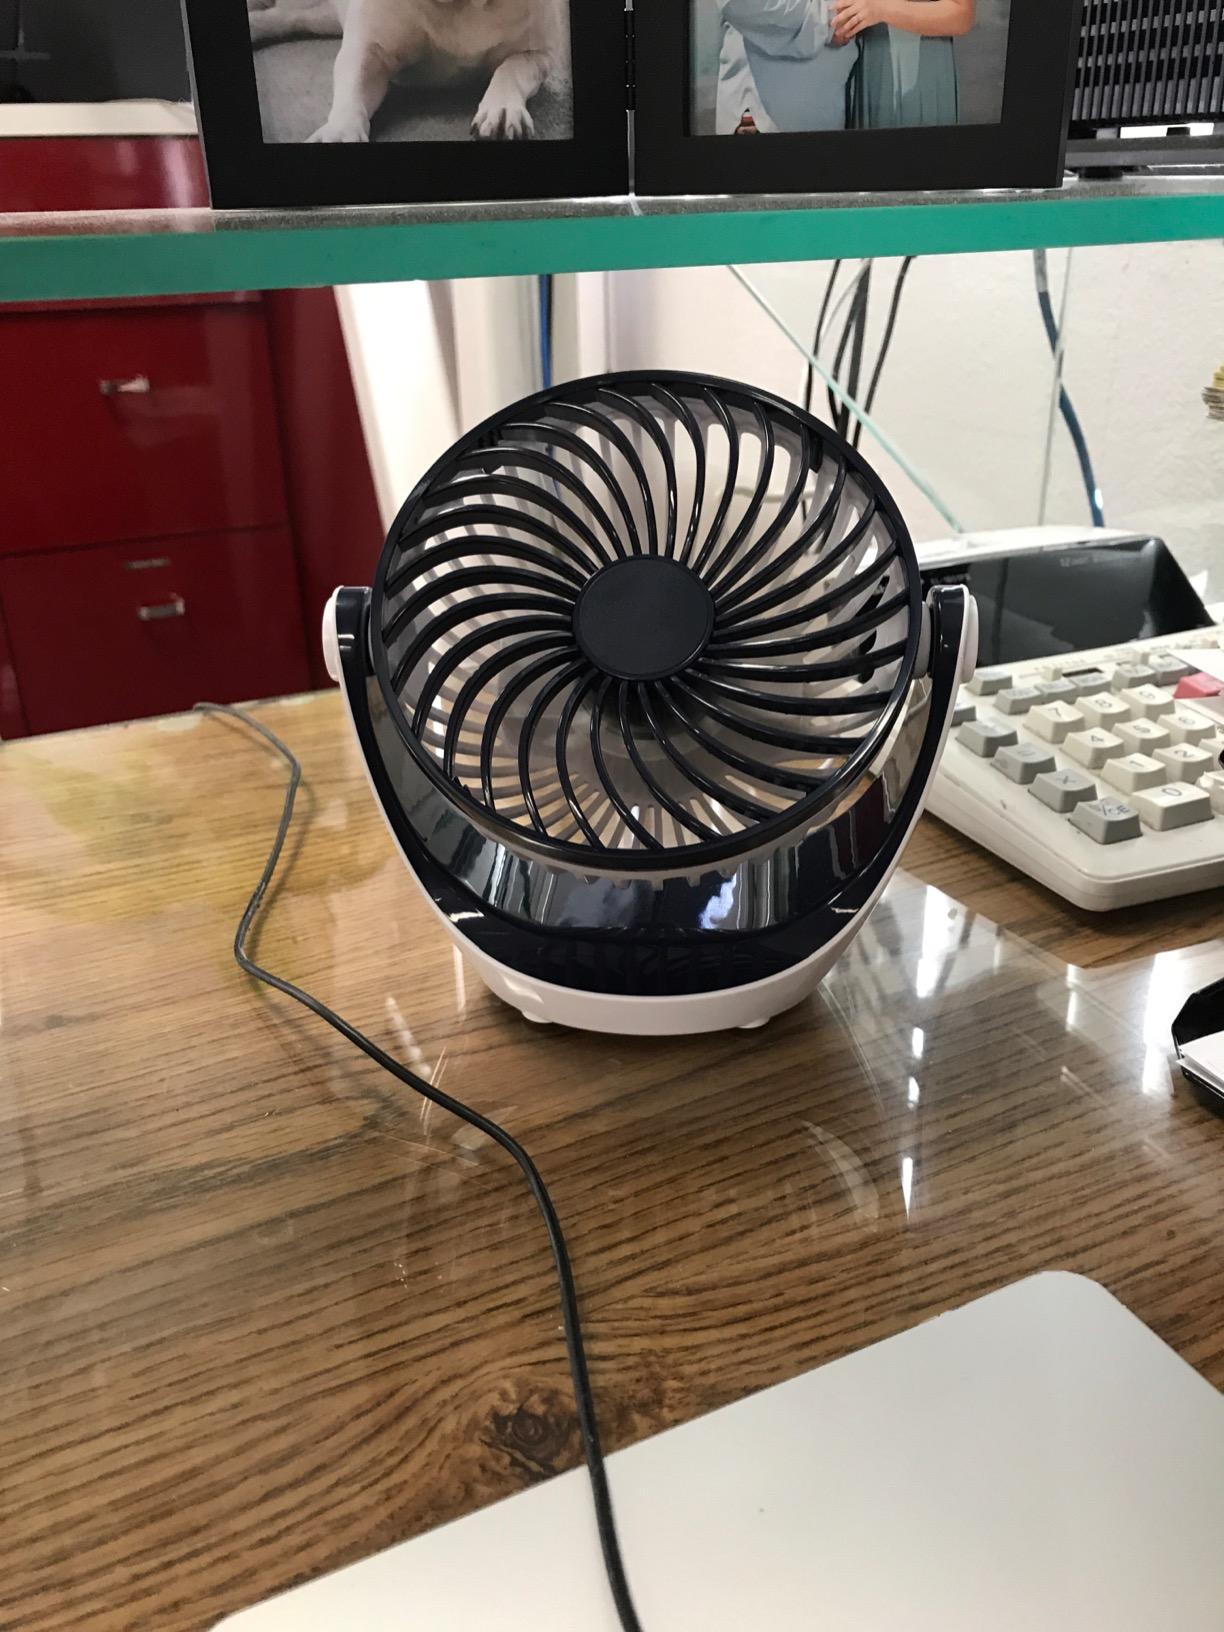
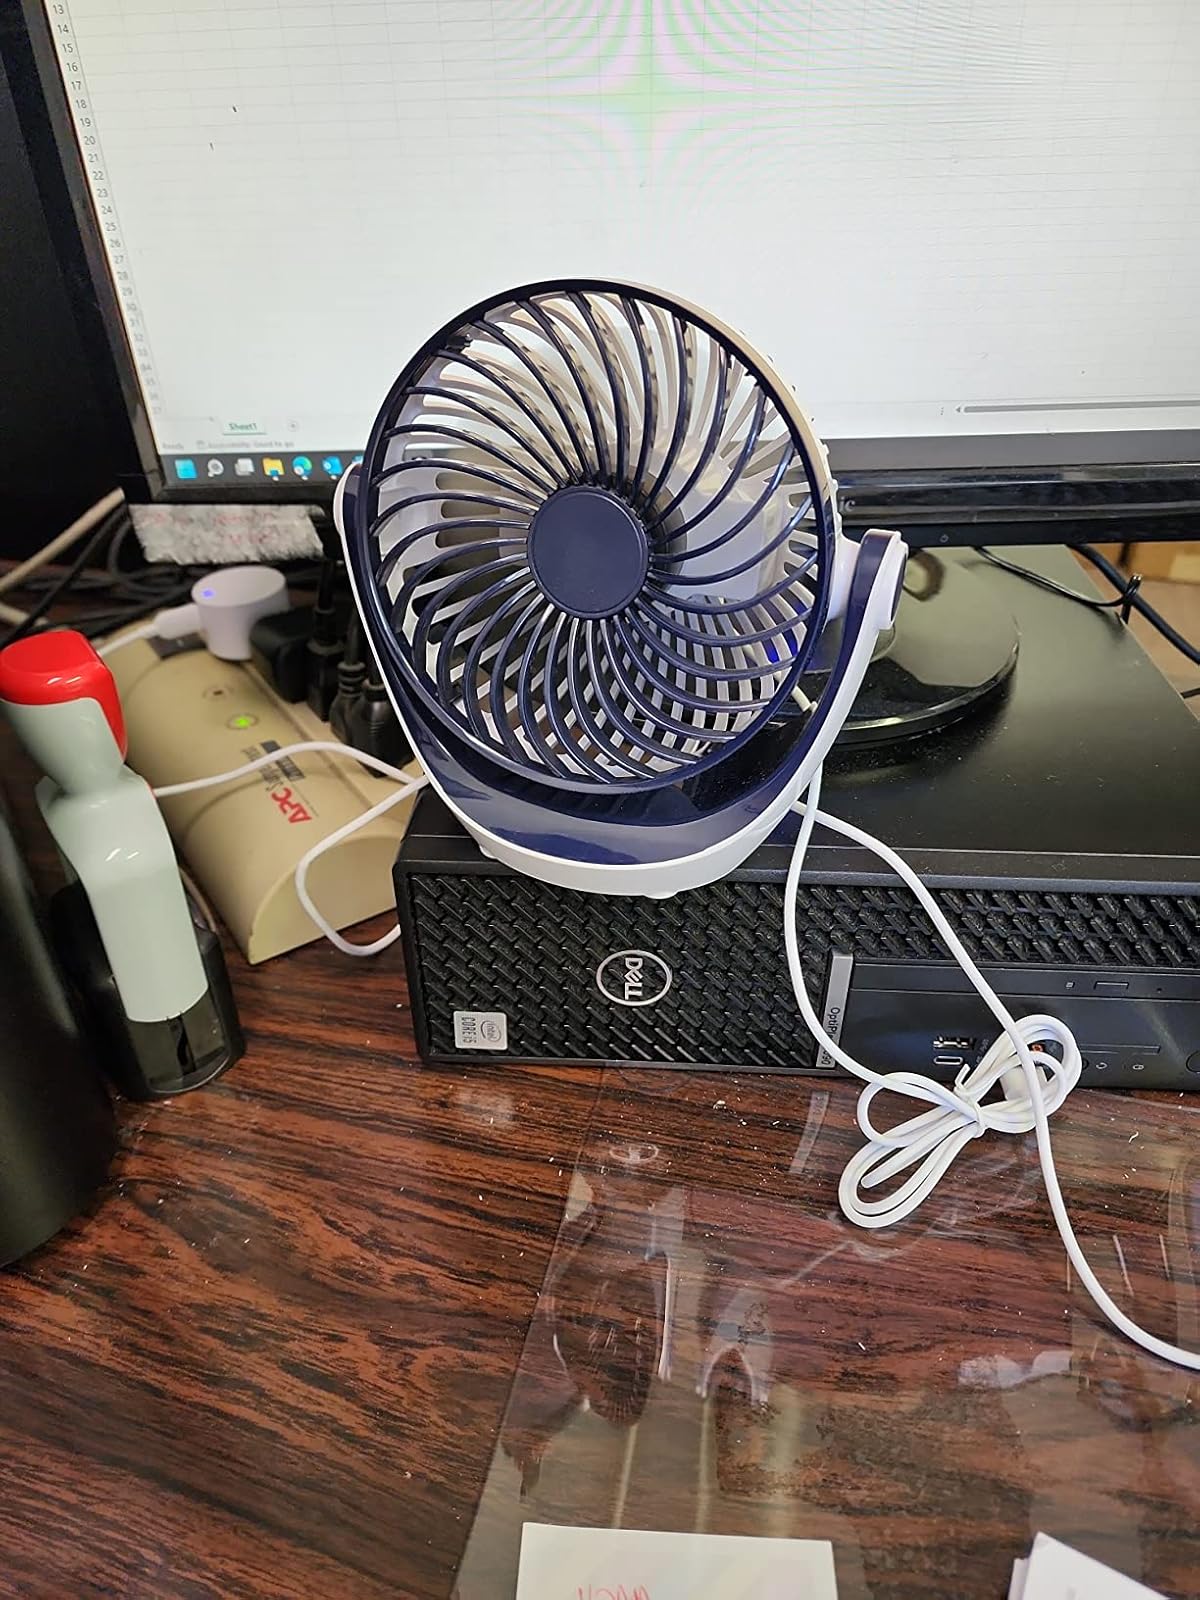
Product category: fan
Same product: yes